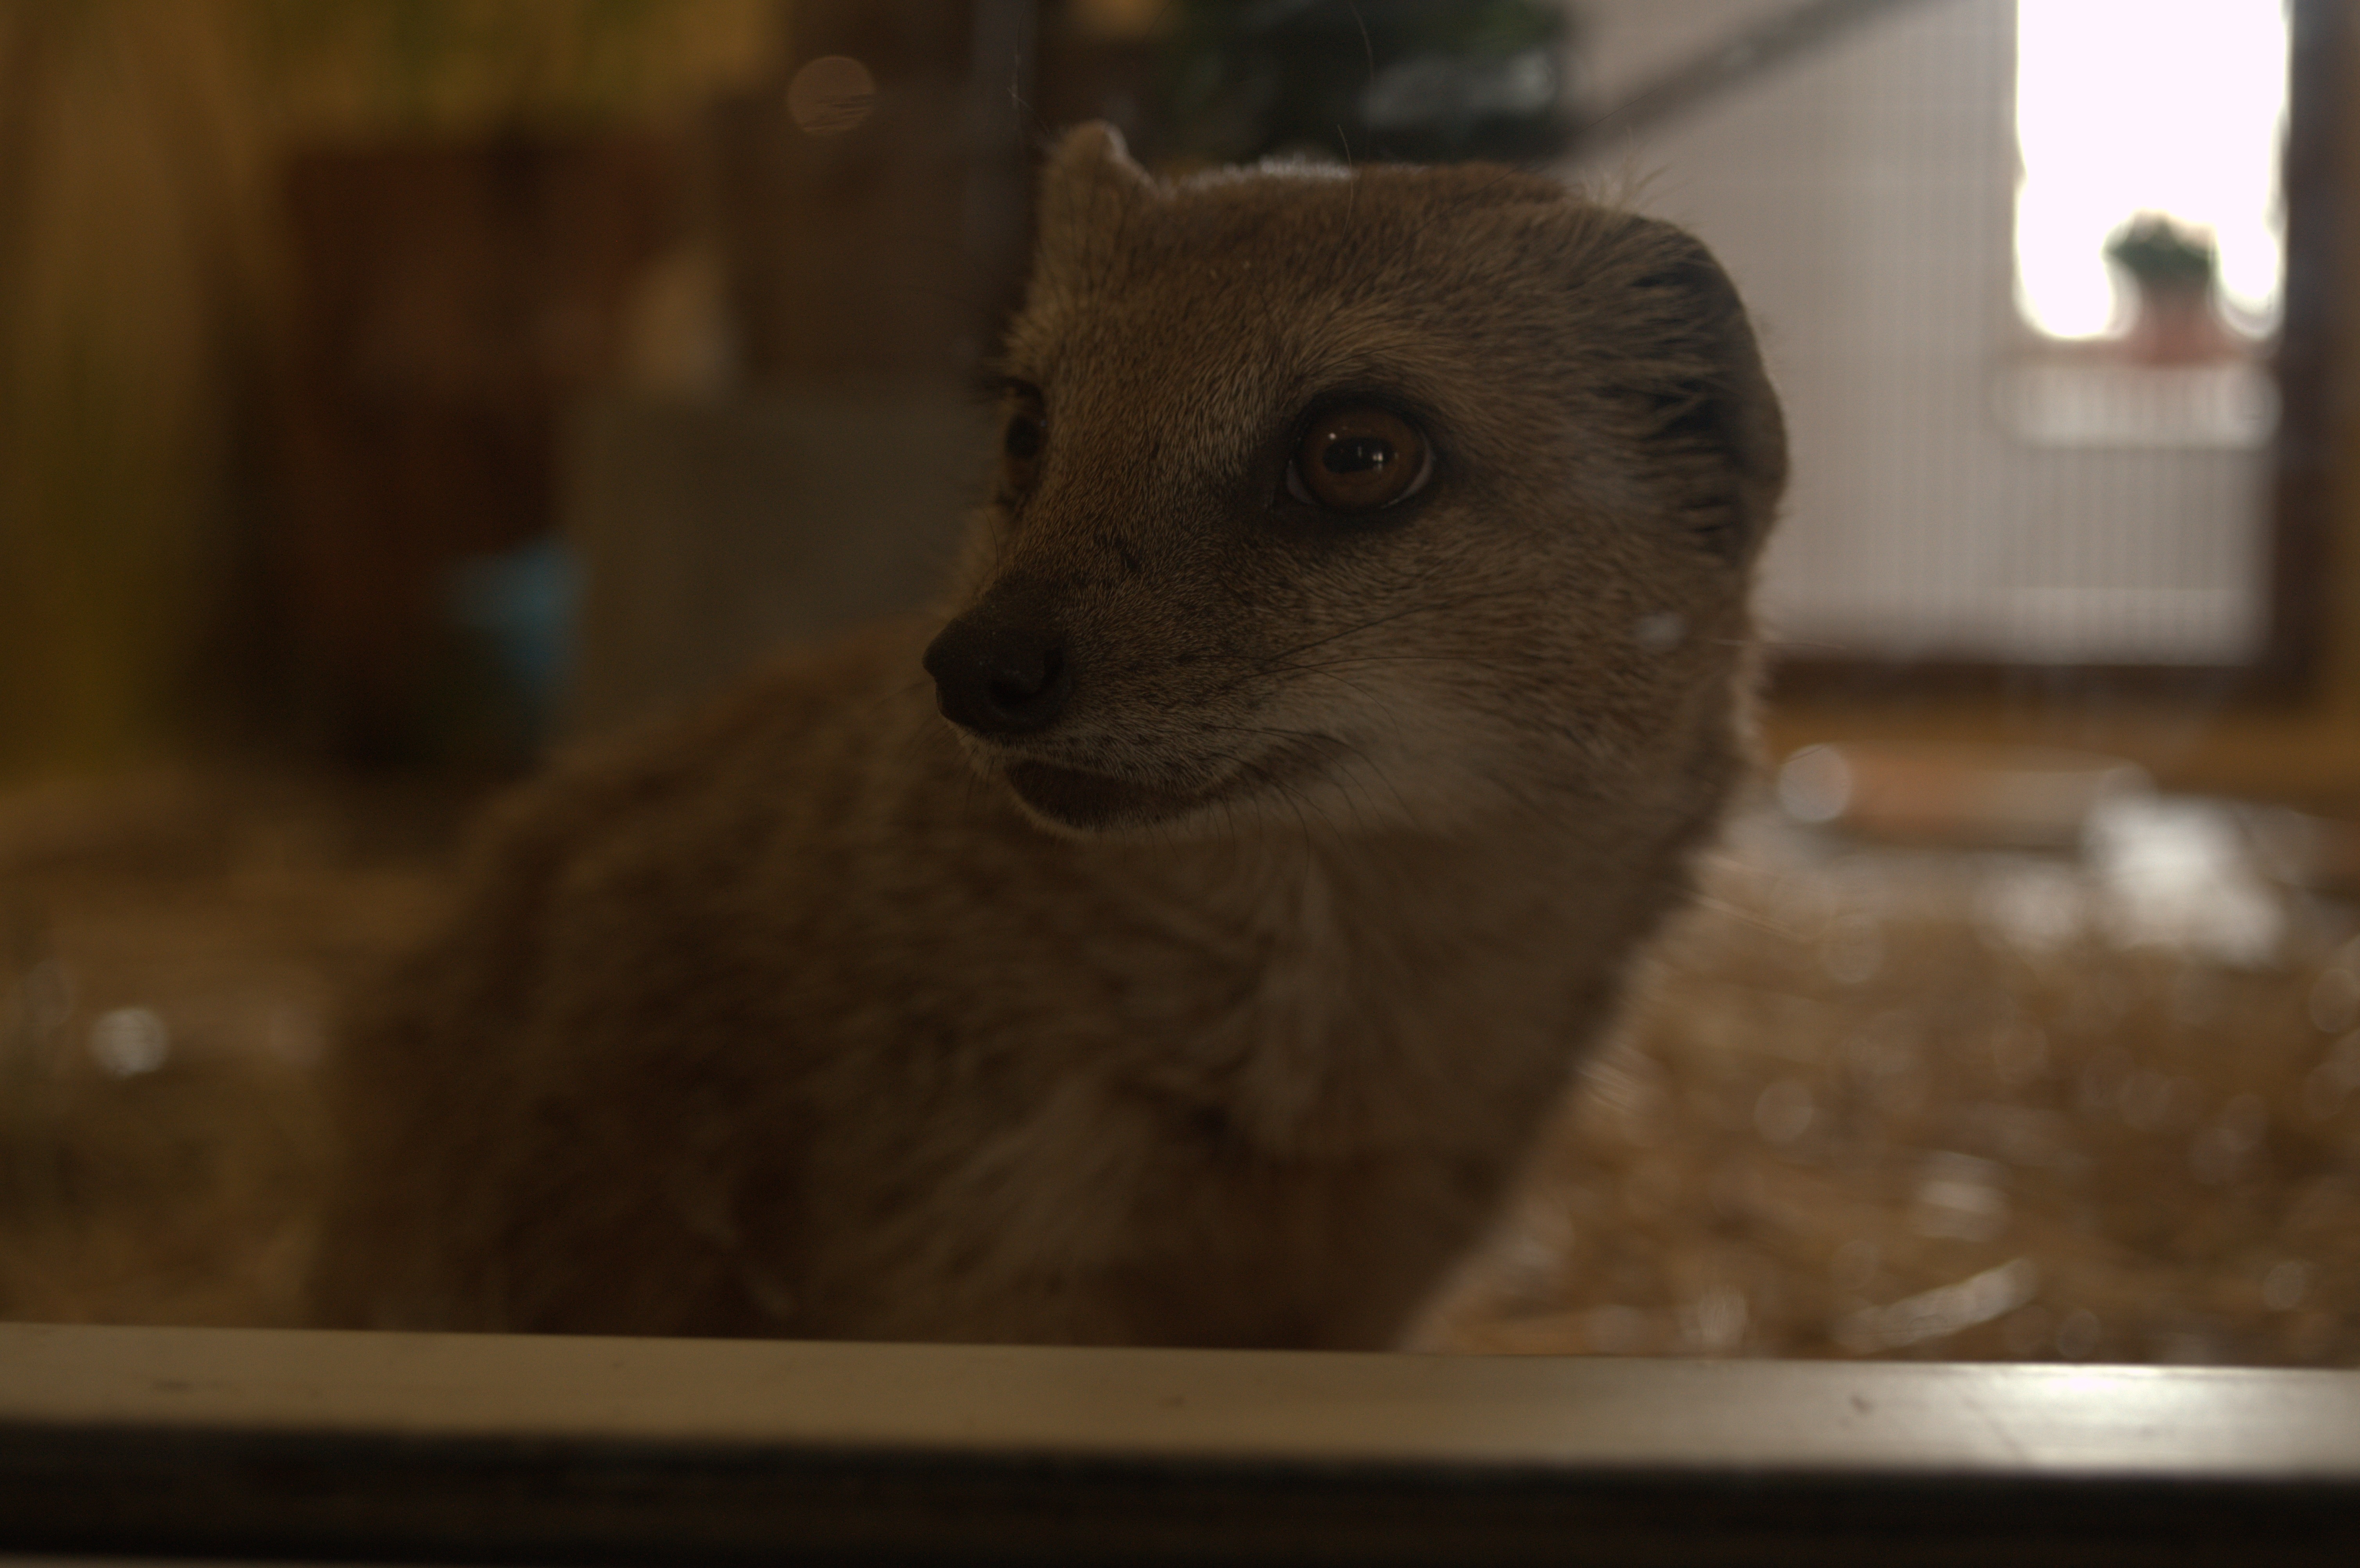
zoo, snout, wildlife, whiskers, fur, fawn